Virginia

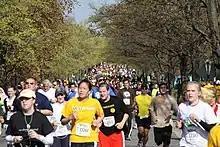
A large crowd of runners in brightly colored shirts race down a wide street bordered by autumnal trees.

Many counties and localities host county fairs and festivals. The Virginia State Fair is held at the Meadow Event Park every September. Also in September is the Neptune Festival in Virginia Beach, which celebrates the city, the waterfront, and regional artists. Norfolk's Harborfest, in June, features boat racing and air shows. Fairfax County also sponsors Celebrate Fairfax! with popular and traditional music performances. The Virginia Lake Festival is held in July in Clarksville. The Eastern Shore island of Chincoteague hosts the annual Pony Penning of feral Chincoteague ponies, expanded into a week-long carnival. Every year on Thanksgiving in Richmond, the Mattaponi and Pamunkey tribes present Virginia's governor with a tribute of deer in a celebration honoring colonial treaties.